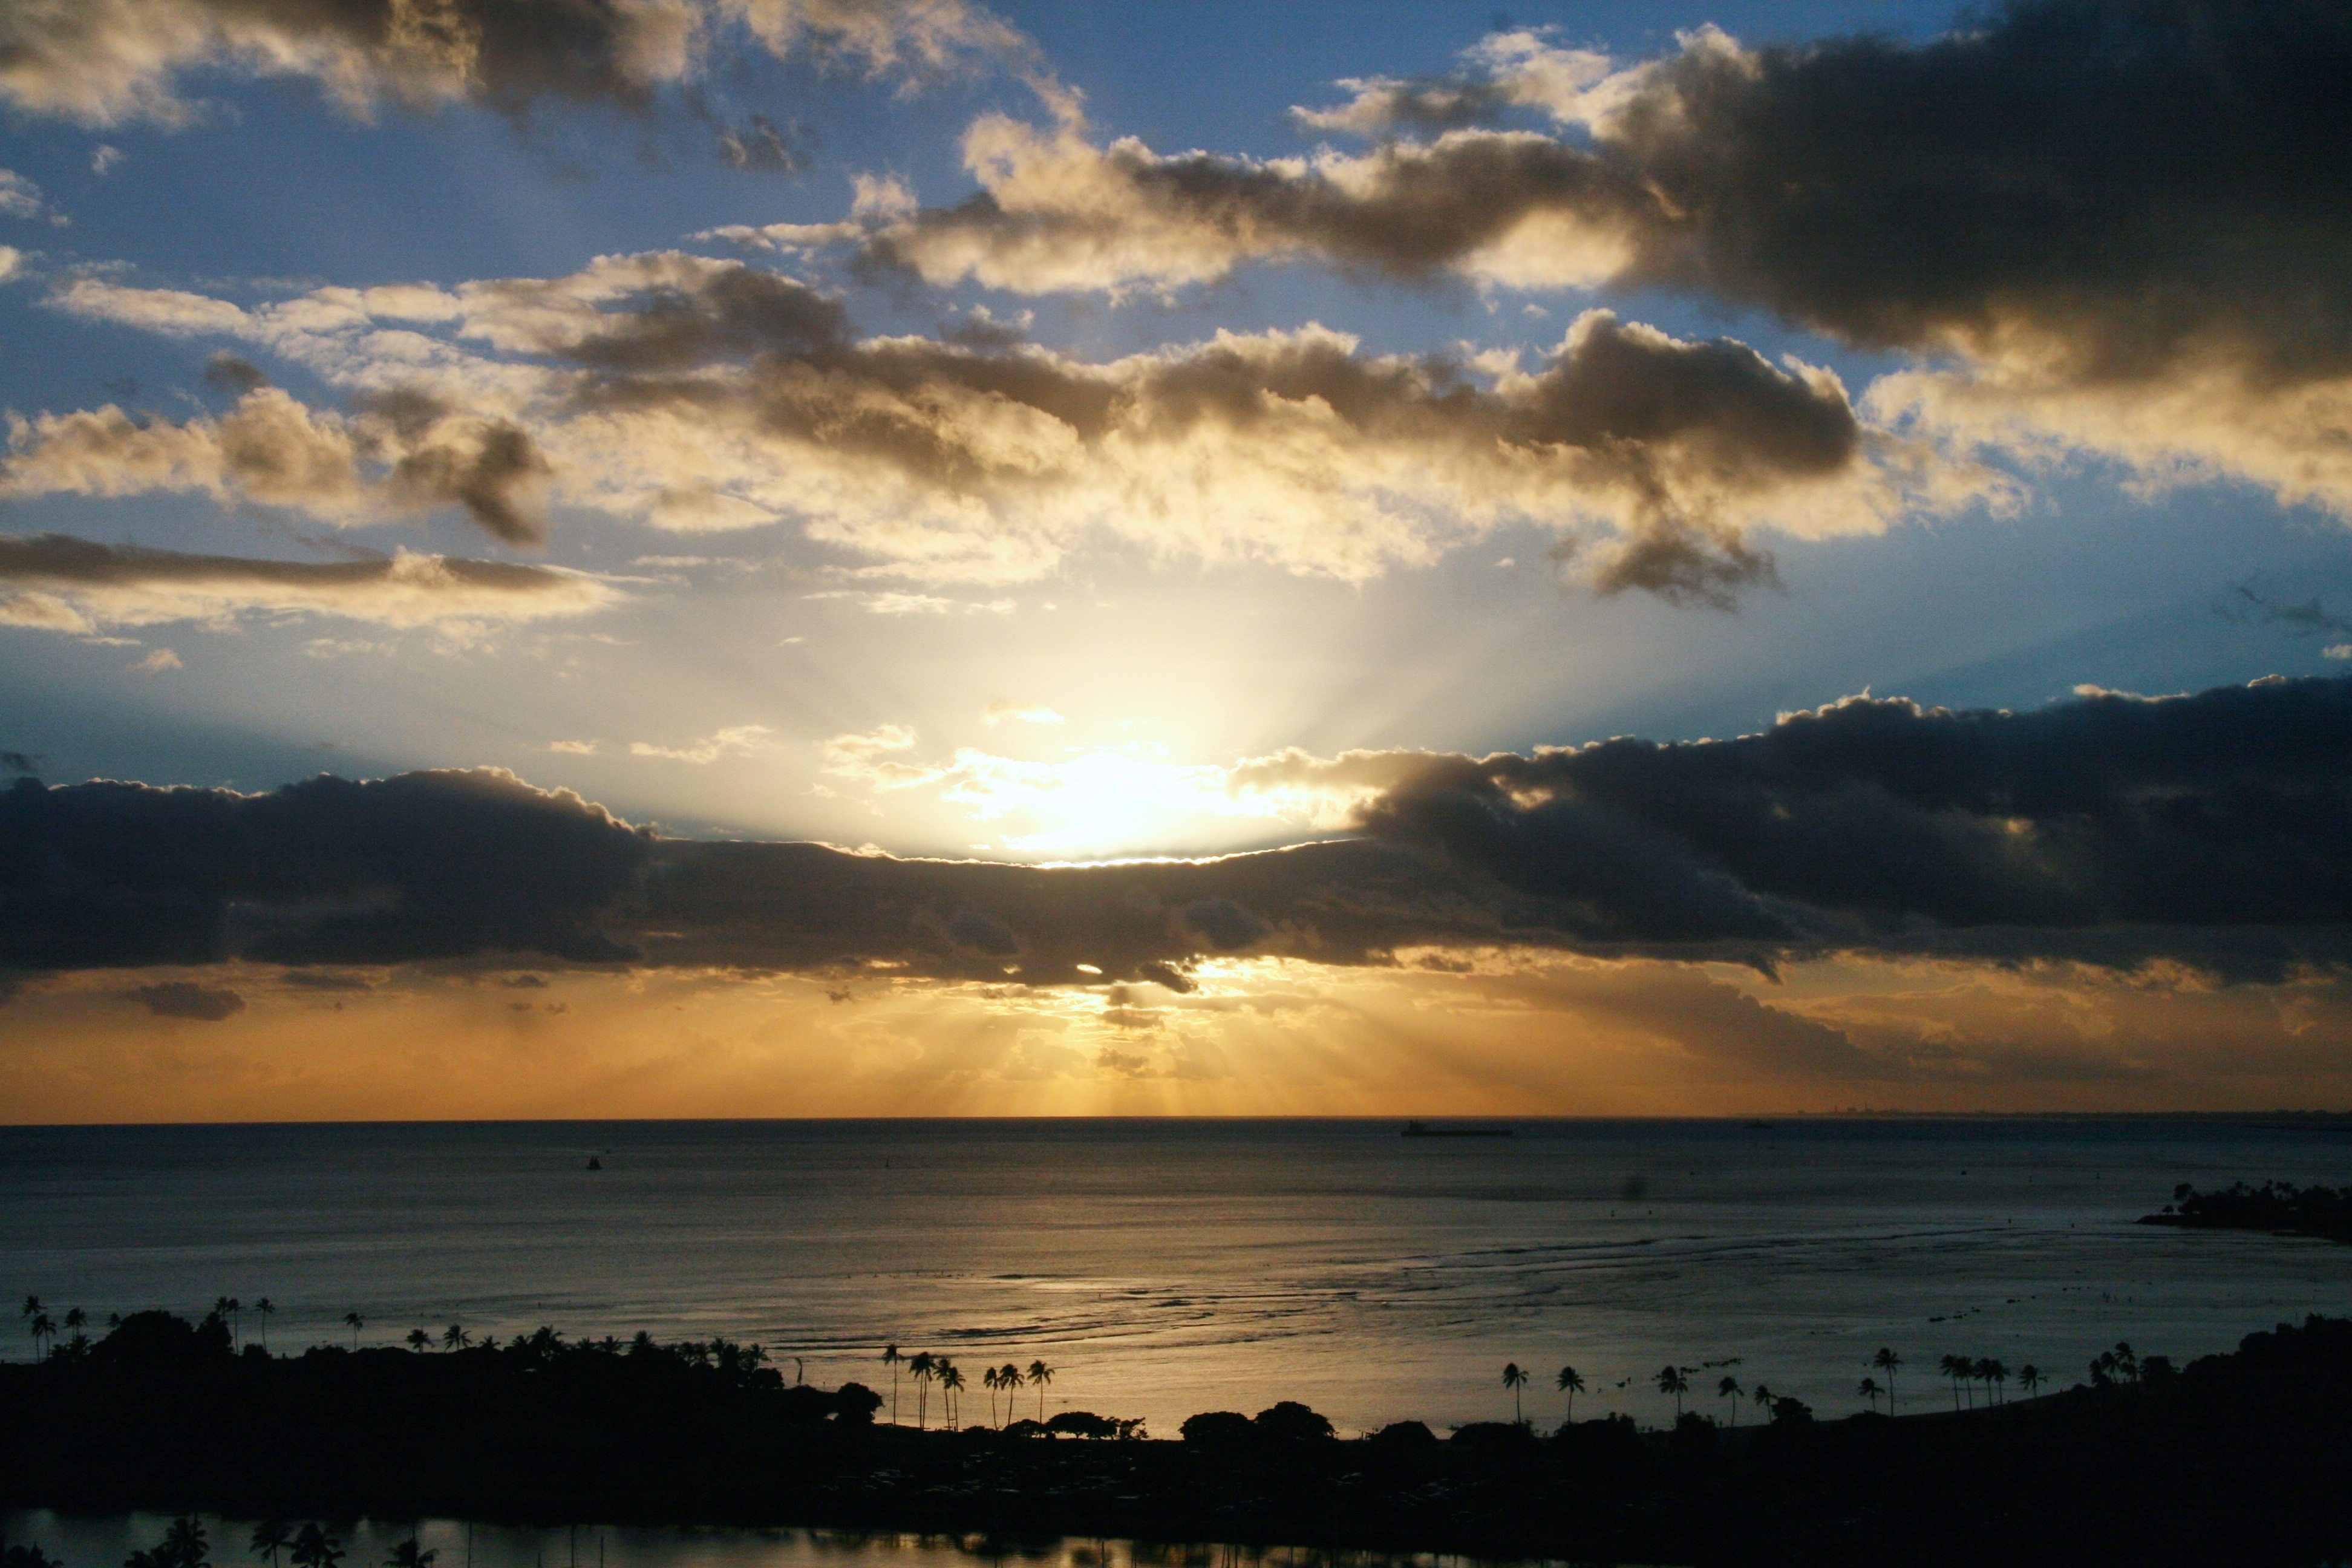
beach, sea, coast, nature, ocean, horizon, cloud, sky, sun, sunrise, sunset, sunlight, morning, dawn, atmosphere, vacation, travel, dusk, evening, reflection, paradise, hawaii, clouds, honolulu, afterglow, meteorological phenomenon, red sky at morning